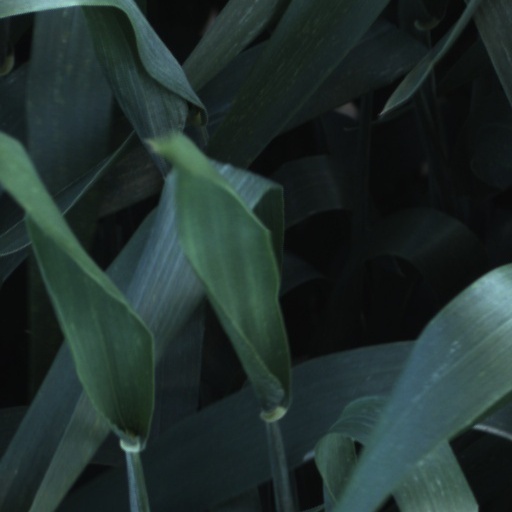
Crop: wheat